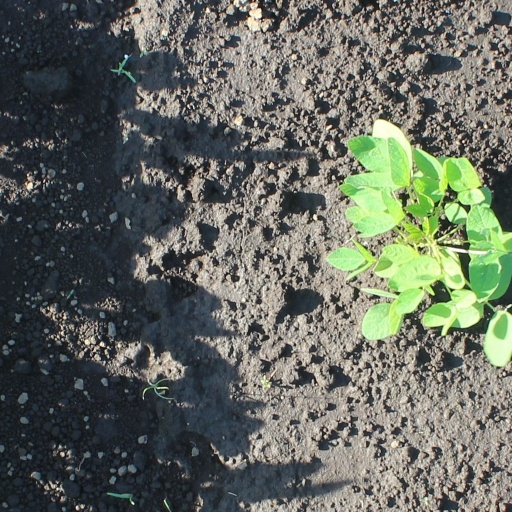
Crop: soybean